Thuy Trang

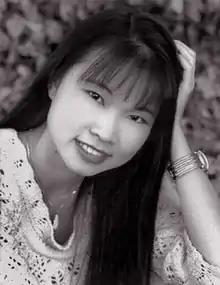
Trang in 1999

Thuy Trang (14 December 1973 – 3 September 2001) was a Vietnamese-born actress based in the United States. She was known for her role as Trini Kwan, the first Yellow Ranger on the original cast of the television series "Mighty Morphin Power Rangers".